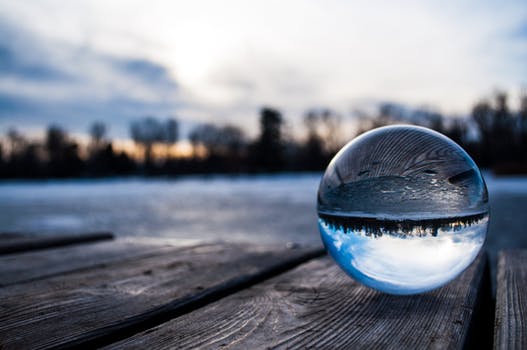
Label: No Watermark